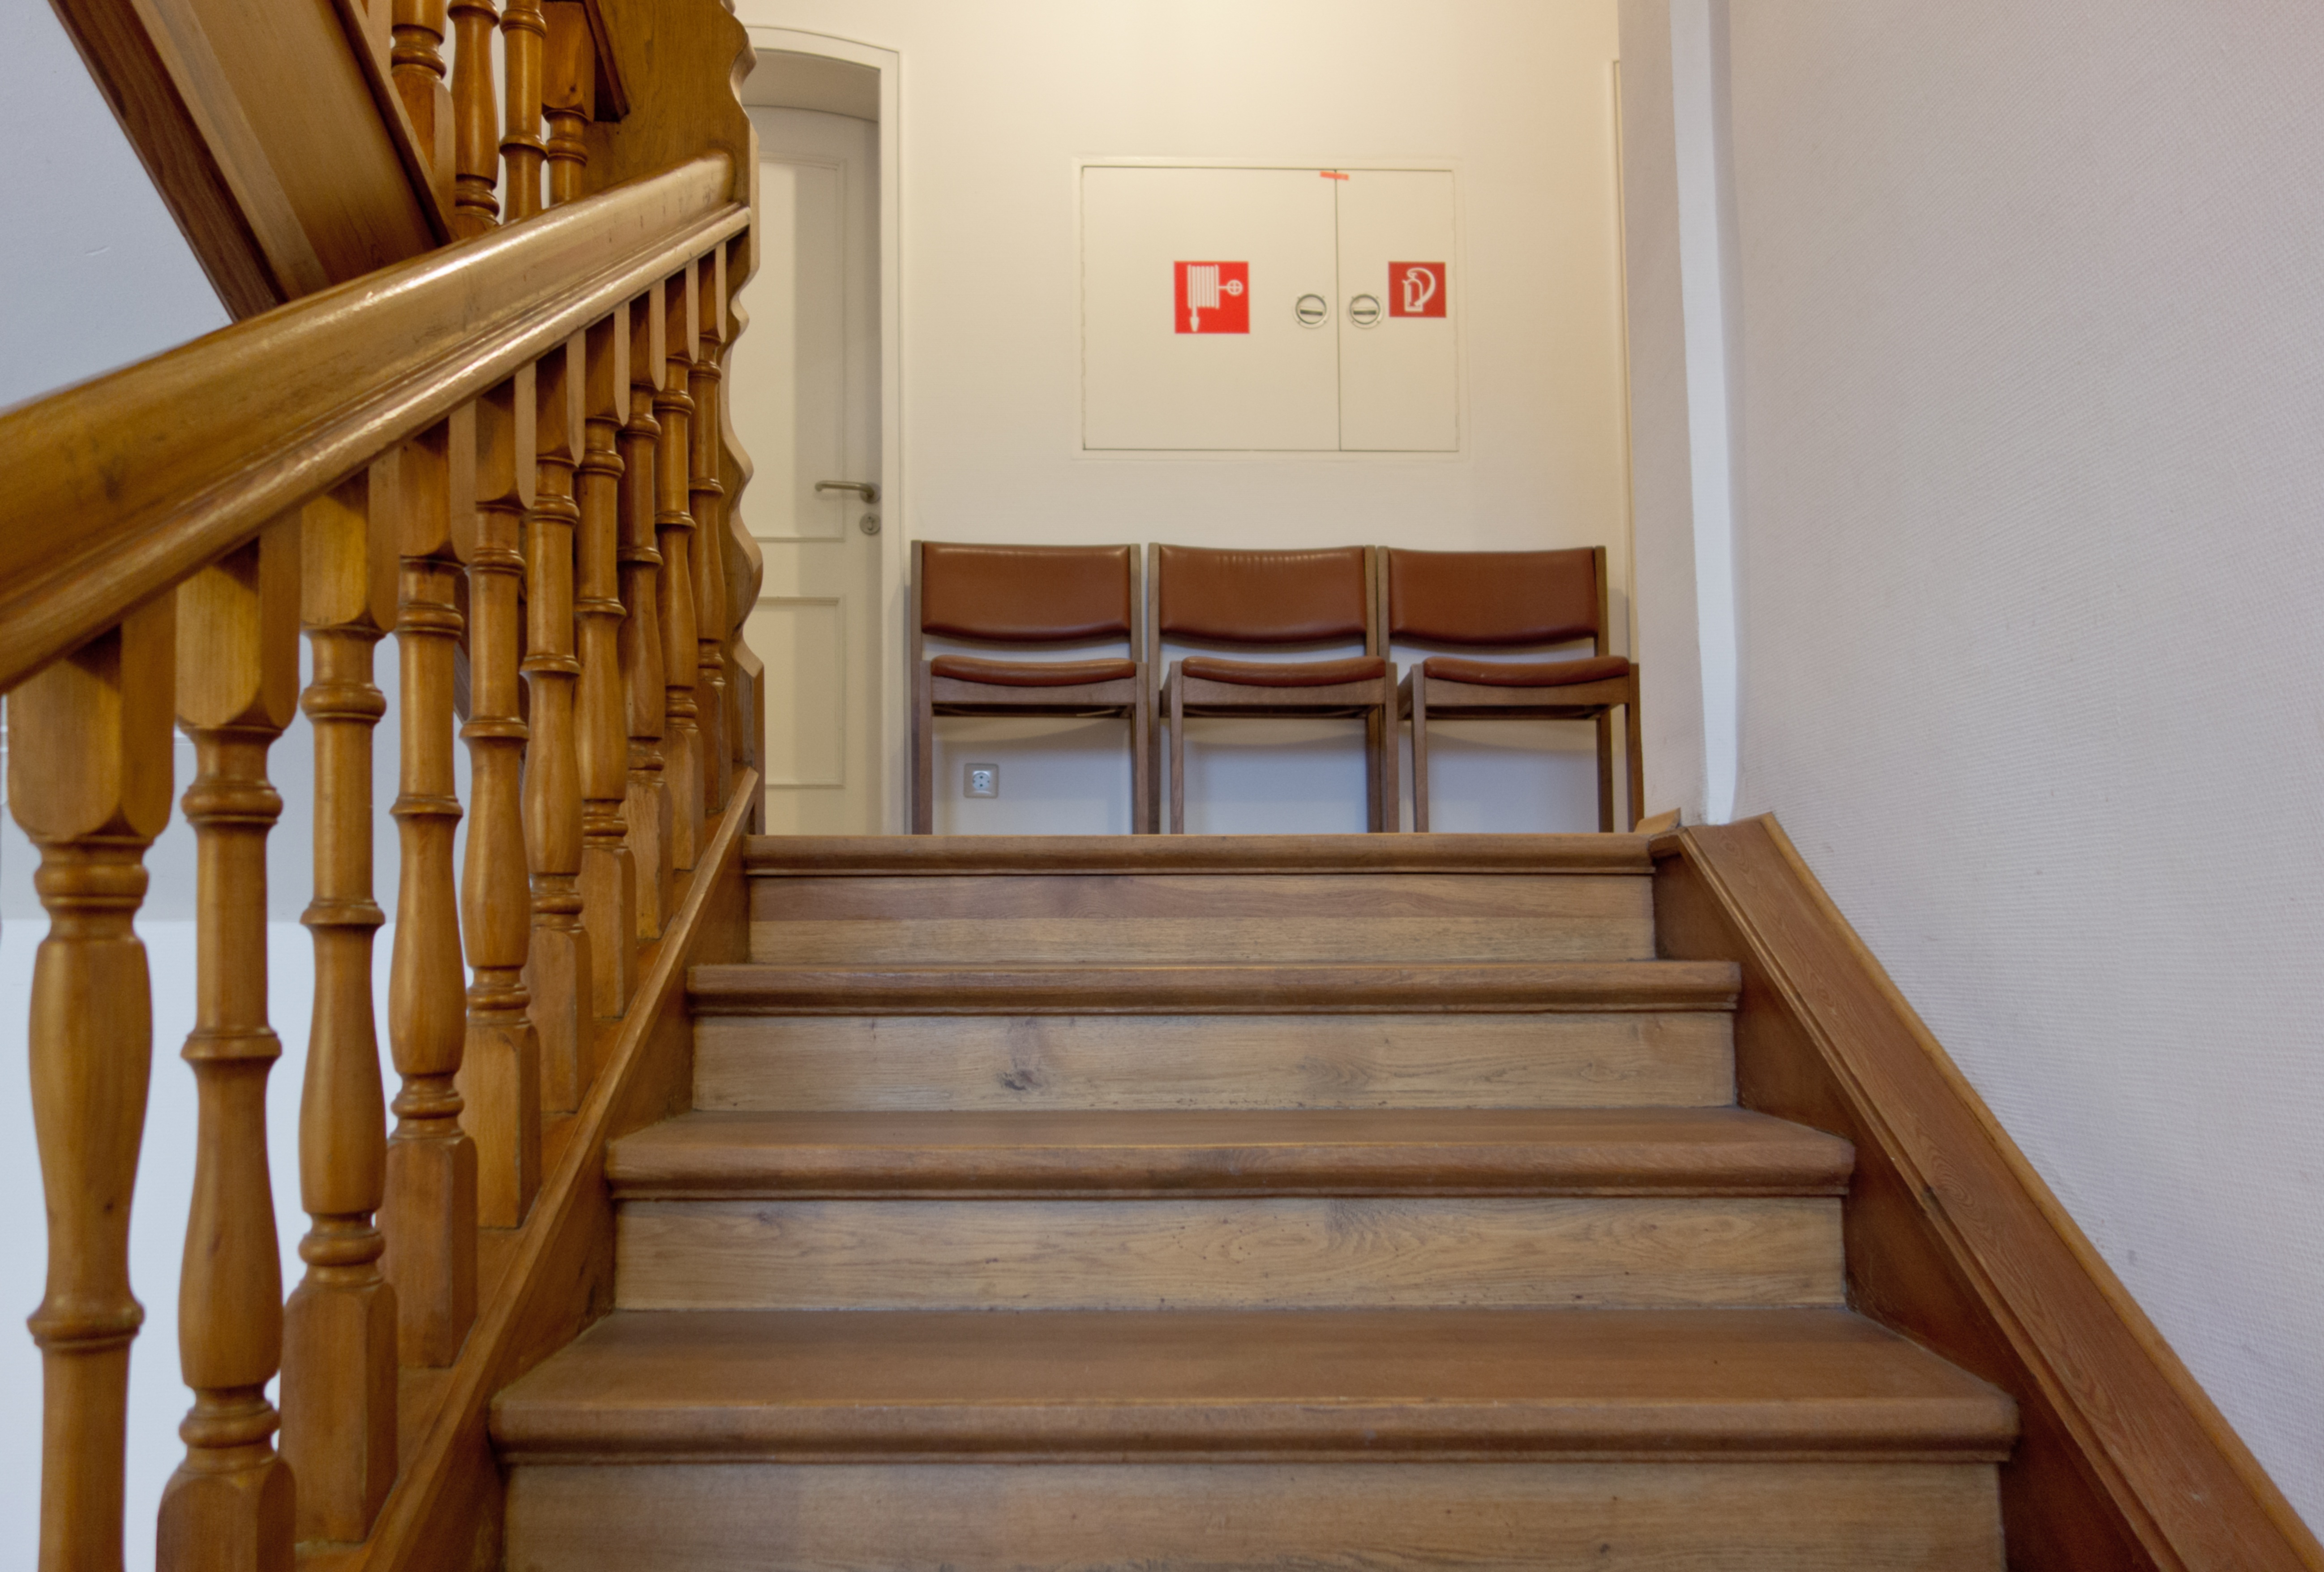
architecture, wood, antique, floor, building, old, staircase, railing, cottage, castle, property, room, handrail, hardwood, stairs, gallery, rise, emergence, gradually, flooring, wood stairs, wood flooring, baluster